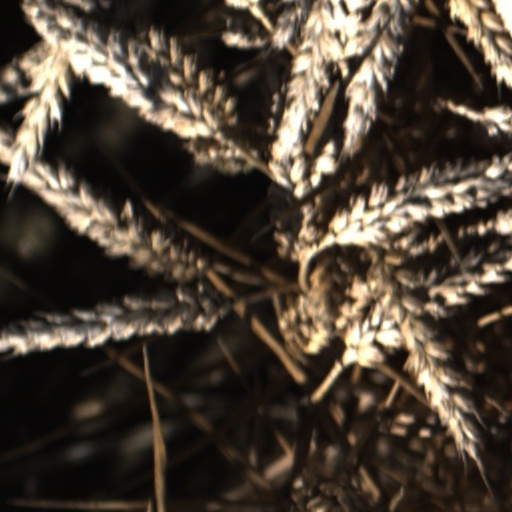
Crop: wheat